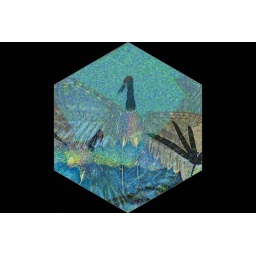
birds in boxes